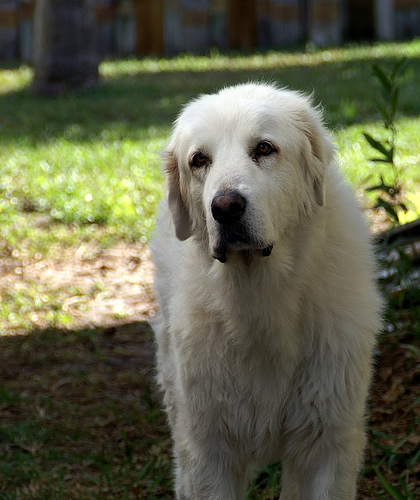
Animal: dog
Breed: great_pyrenees